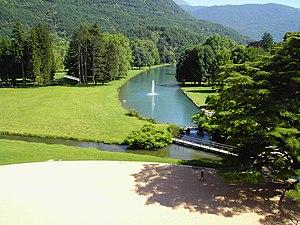
Parc du Château de Vizille, Isère, France
Cet article est une présentation non exhaustive du patrimoine à la fois historique, naturel et culturel de la région grenobloise, comprise ici comme espace regroupant les territoires environnant la ville de Grenoble.
Vizille est une commune française située, géographiquement dans la vallée de la Romanche, administrativement dans le département de l'Isère et en région Auvergne-Rhône-Alpes.
Le musée de la Révolution française est un musée situé à Vizille en France et géré par le département de l'Isère. Inauguré le 13 juillet 1984 dans la perspective des commémorations du bicentenaire de la Révolution, il est hébergé dans le château où s'est tenue la réunion des états généraux du Dauphiné le 21 juillet 1788 et reste le seul musée au monde entièrement consacré à la période de la Révolution française.